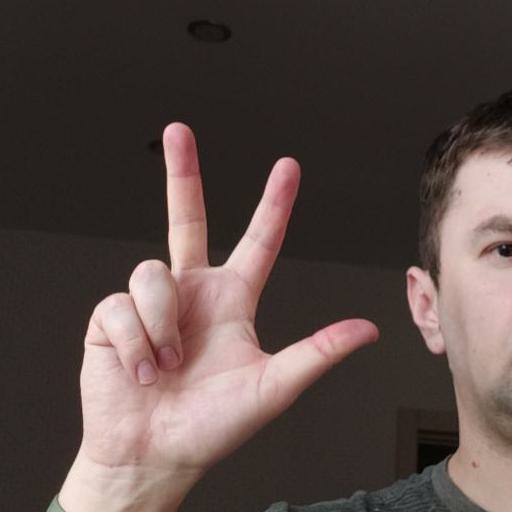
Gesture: three2